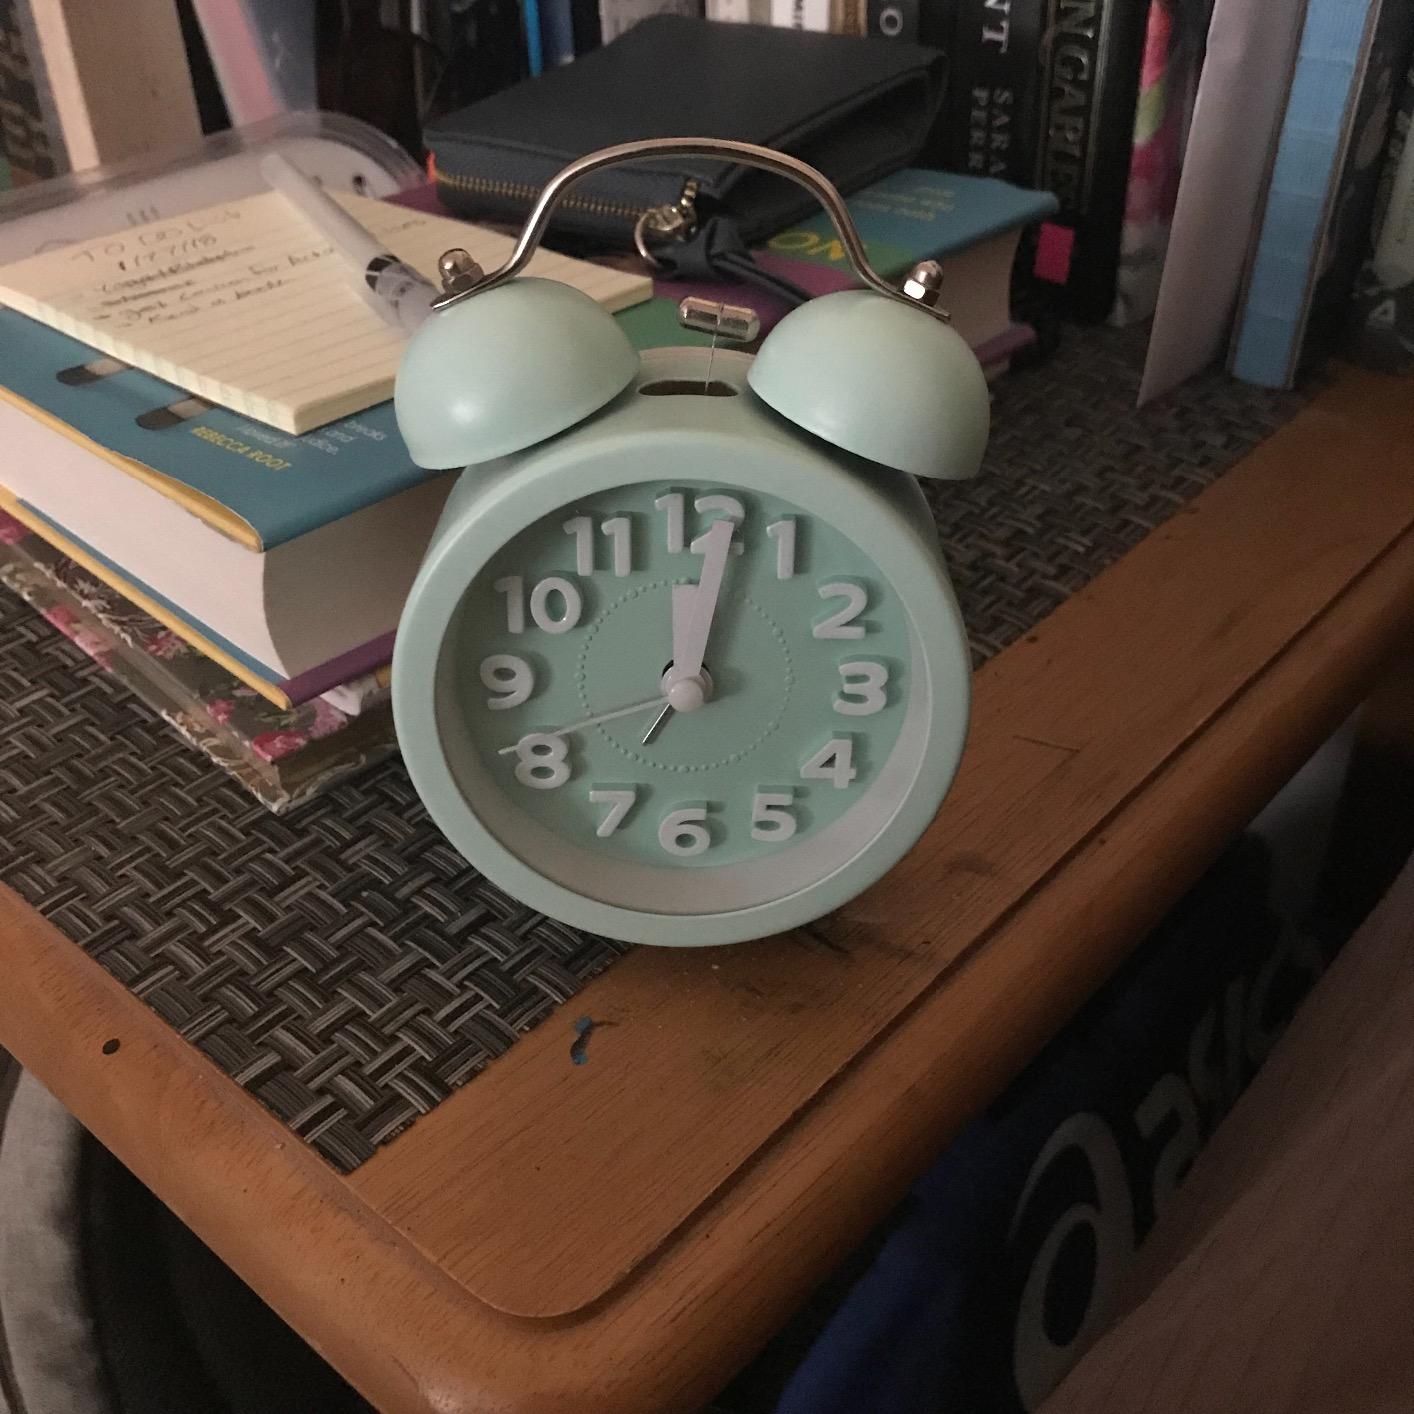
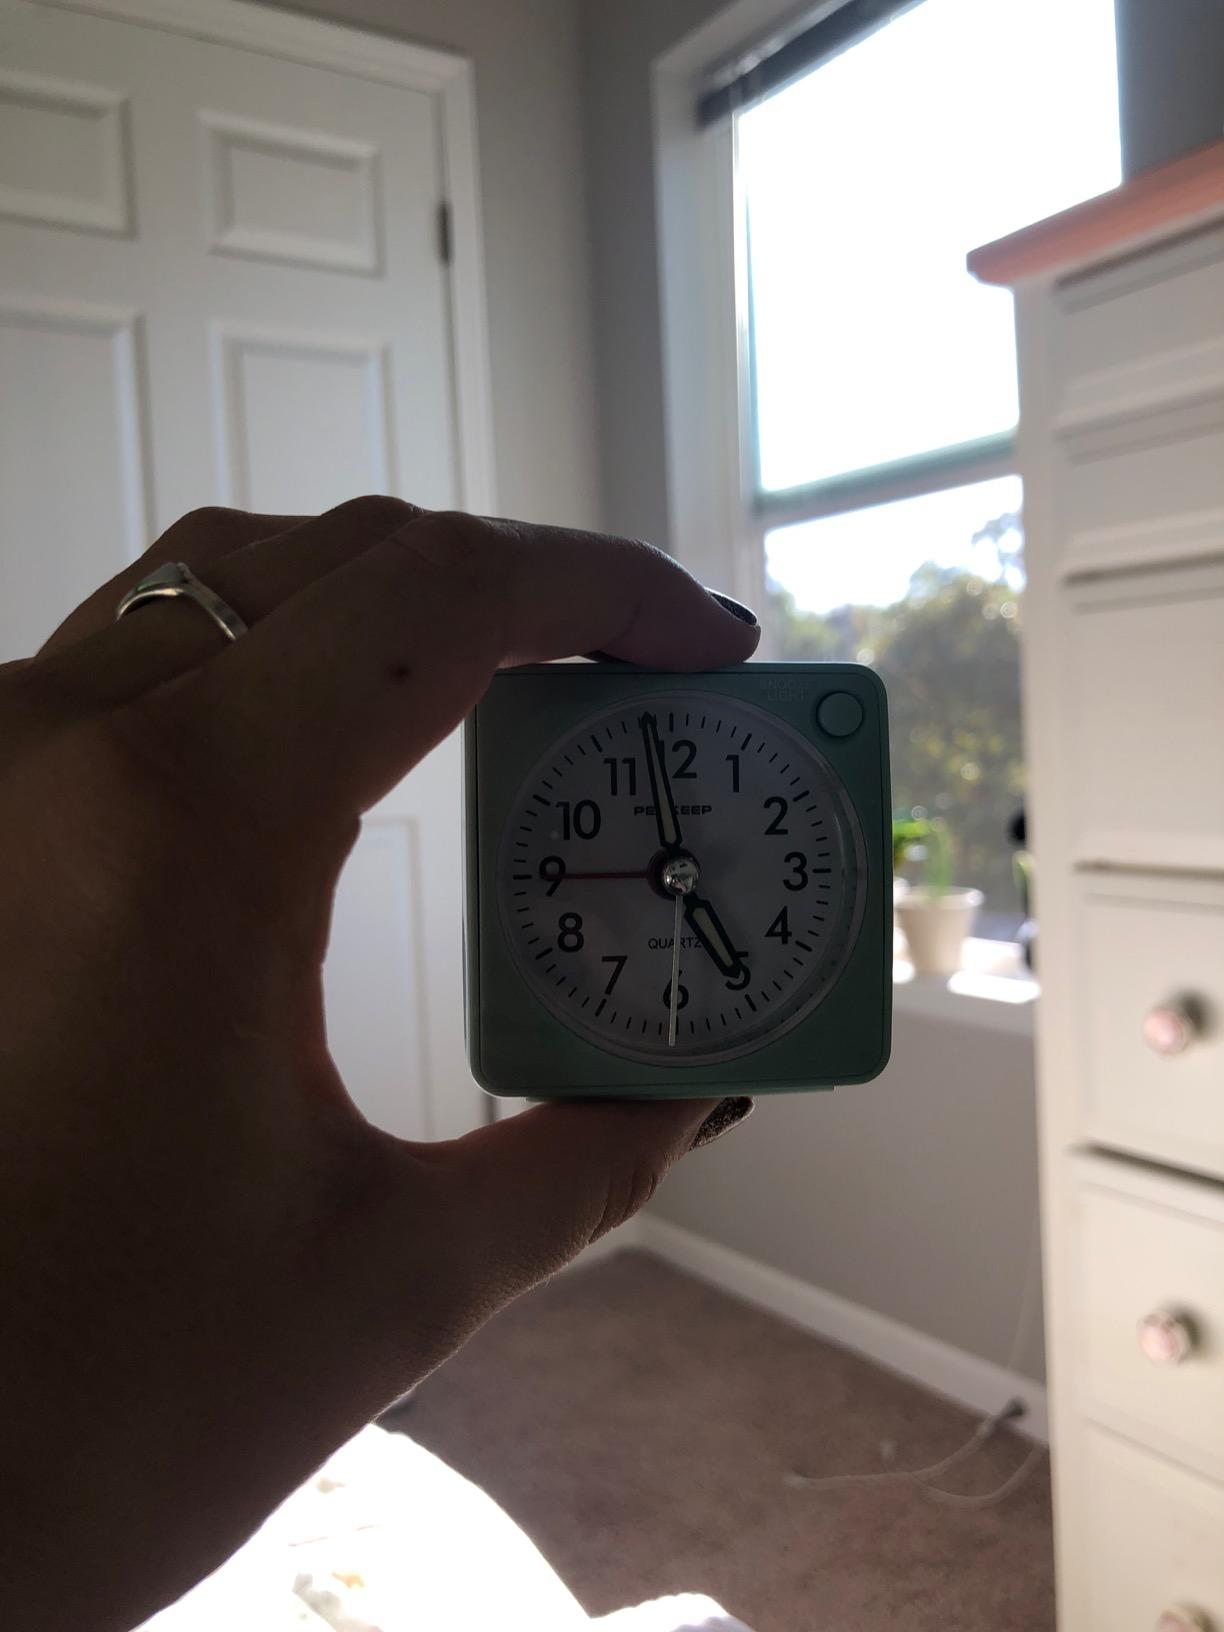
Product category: clock
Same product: no